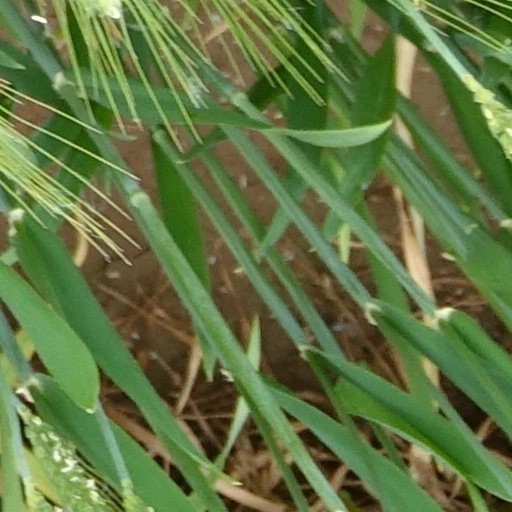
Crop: wheat